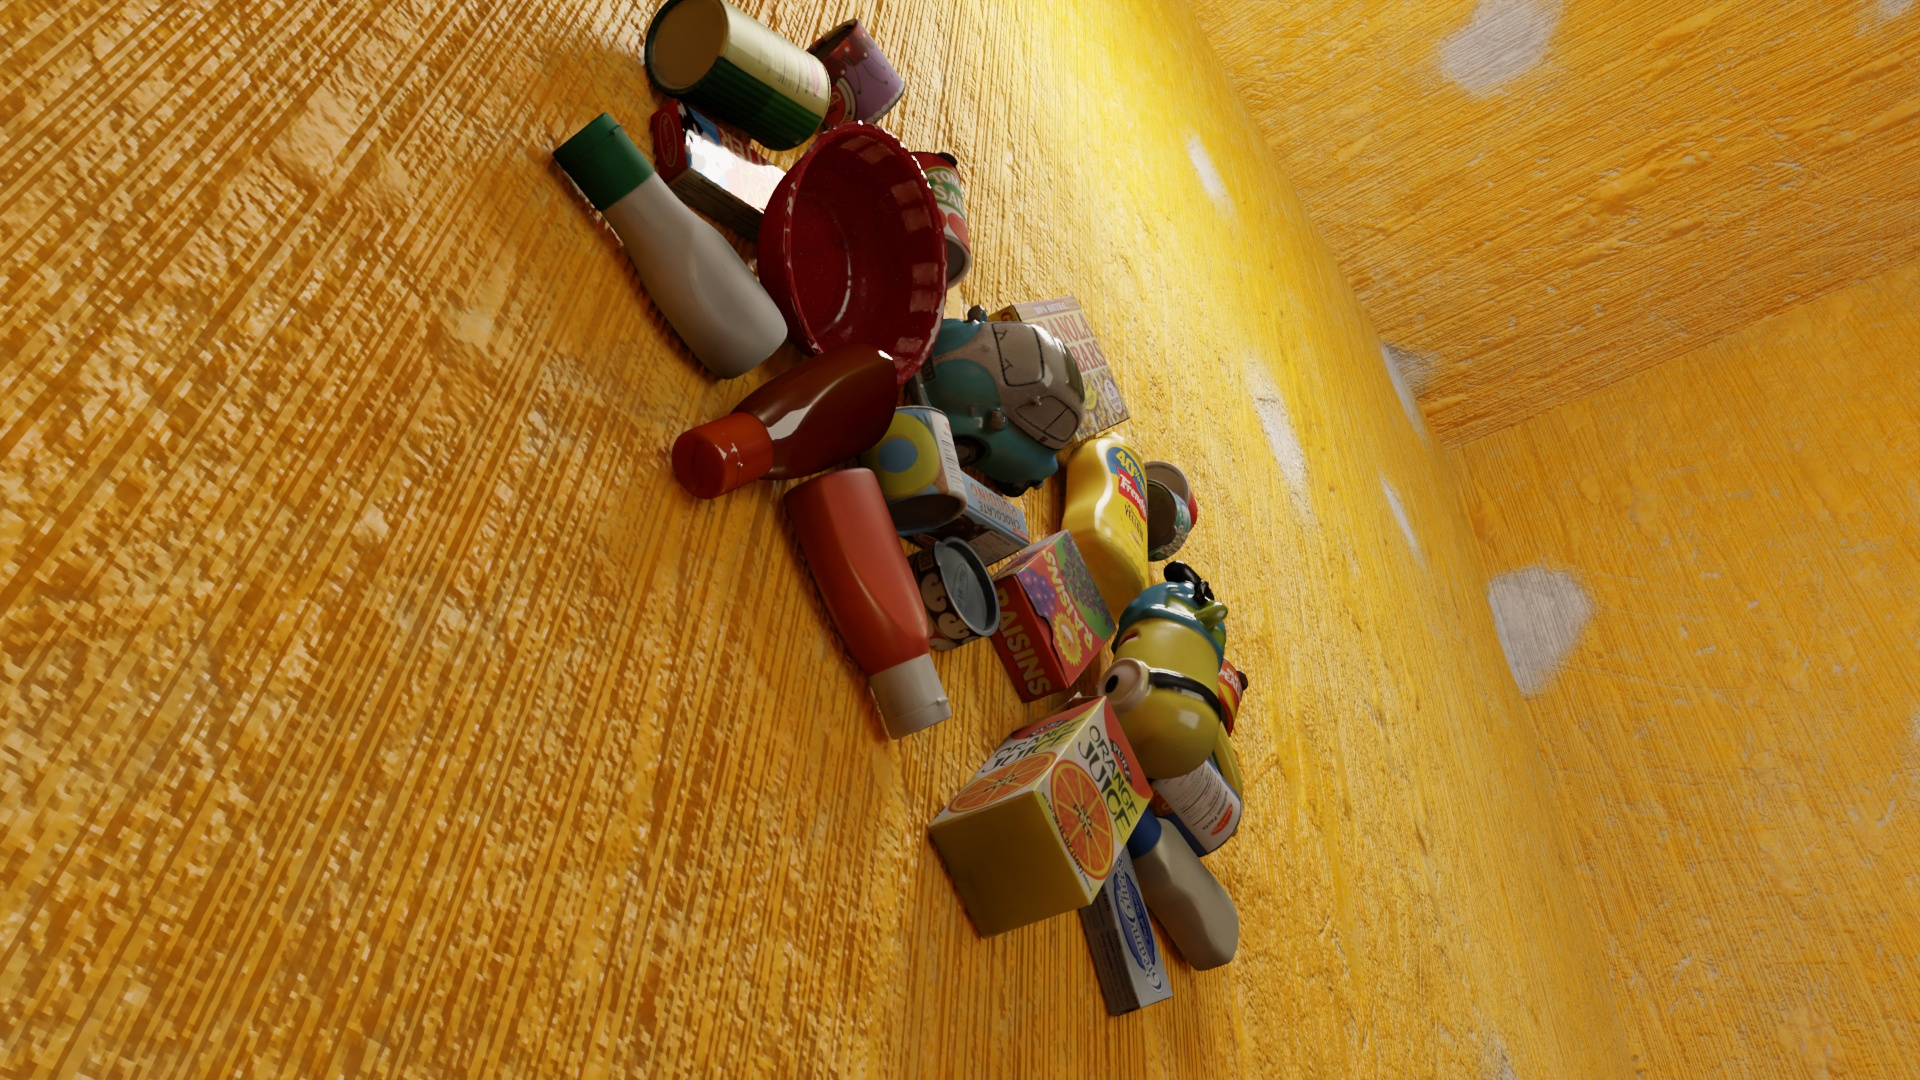
Question:
What are the eight normalized (x, y) image coordinates between 0 and 1 of the cuboid corners for the ketchup bottle model used for dispensing tomato ketchup? Your answer should be a list of normalized (x, y) image coordinates between 0 and 1 with bottom face first then top face, all counter-clockwise.
Answer: [(0.429167, 0.431481), (0.397917, 0.460185), (0.431771, 0.453704), (0.461979, 0.426852), (0.481771, 0.674074), (0.448437, 0.697222), (0.479687, 0.674074), (0.511458, 0.651852)]